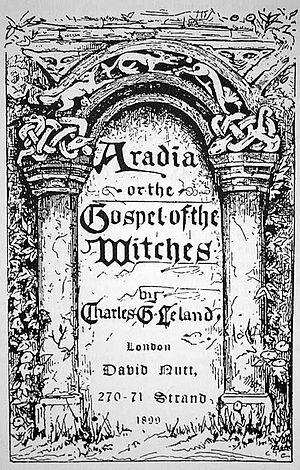
Le Necronomicon est un ouvrage fictif du mythe de Cthulhu inventé par l'écrivain américain H. P. Lovecraft.
Aradia, or the Gospel of the Witches est un livre publié en 1899 par Charles Leland. Son but est de dépeindre les croyances et rituels d'une tradition religieuse liée à la sorcellerie, en Toscane. Leland a annoncé sa découverte de cette tradition dans les années 1890, après qu'elle aurait survécu pendant des siècles. Des autorités académiques ont contesté la validité de ces prétentions. Cependant, ce livre est devenu un des textes fondamentaux de la wicca et du néopaganisme.
Le « Necronomicon Simon » est une édition commerciale de 1977 du Necronomicon, un grimoire fictif inventé par H. P. Lovecraft. C'est l'édition qui rencontra le plus de succès et elle est toujours rééditée. Ce texte est également le premier à s'éloigner du simple hommage littéraire à Lovecraft en versant dans l'occultisme, par une tentative de création d'un ensemble de rituels magiques.
Charles Godfrey Leland était un humoriste et un folkloriste américain. Il est né à Philadelphie et a étudié à l'université de Princeton ainsi qu'en Europe. Il a travaillé en journalisme, a beaucoup voyagé et s'est intéressé au folklore et à la linguistique folklorique. Il a publié des articles et des livres sur les langages et traditions folkloriques américains et européens.